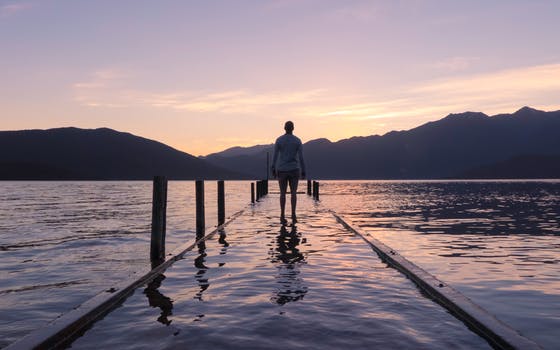
Label: No Watermark